1973 NCAA University Division basketball championship game

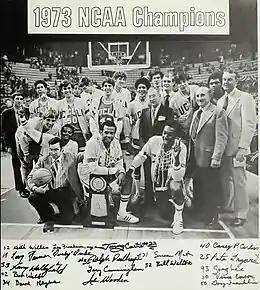
The UCLA Bruins posing with the championship trophy

The 1973 NCAA University Division Basketball Championship Game was the final of the 1973 NCAA University Division basketball tournament and determined the national champion for the 1972–73 season. The game was held at the St. Louis Arena in St. Louis, Missouri, on March 26, 1973.